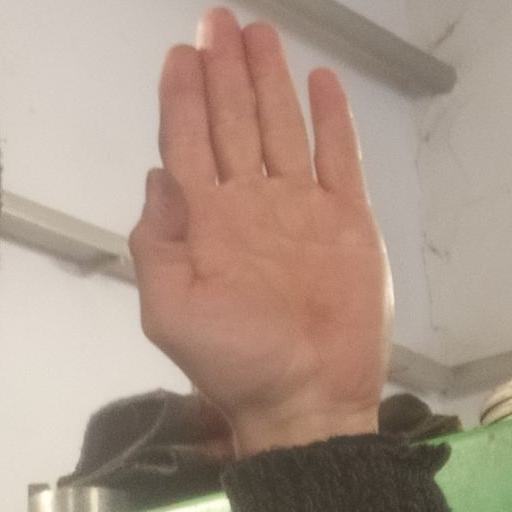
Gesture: stop